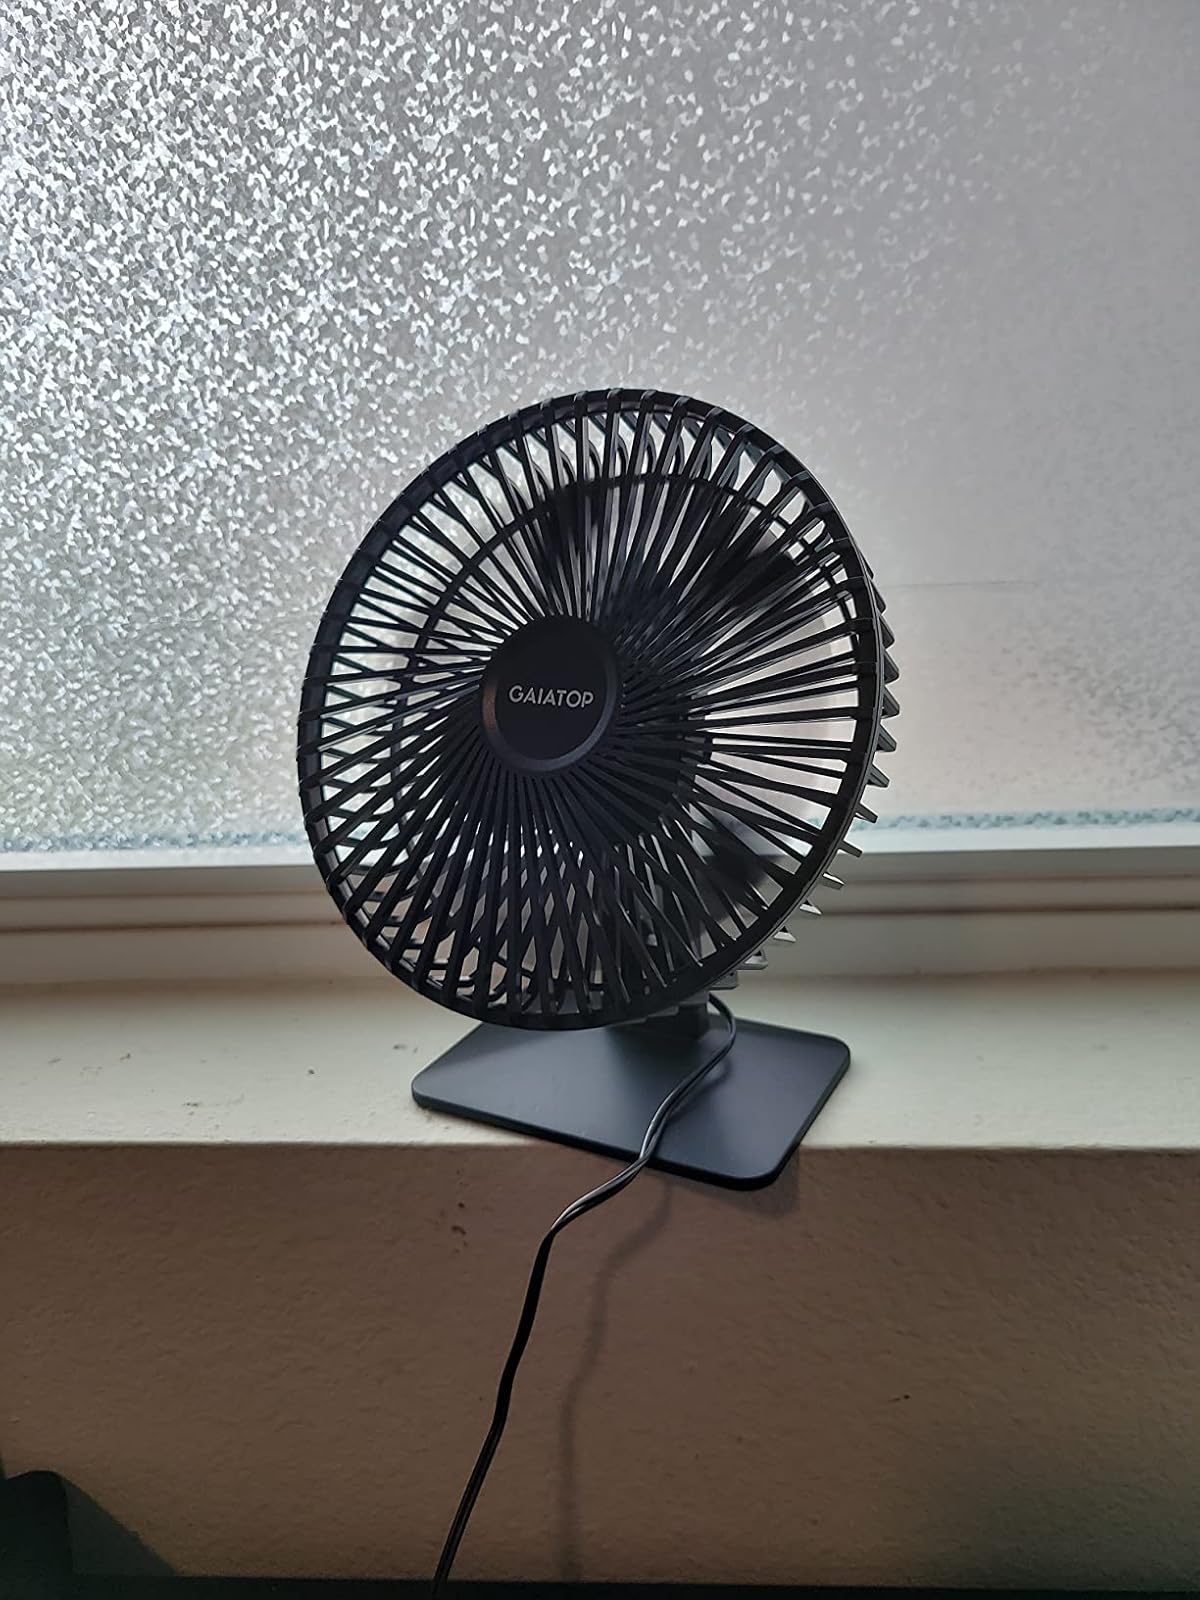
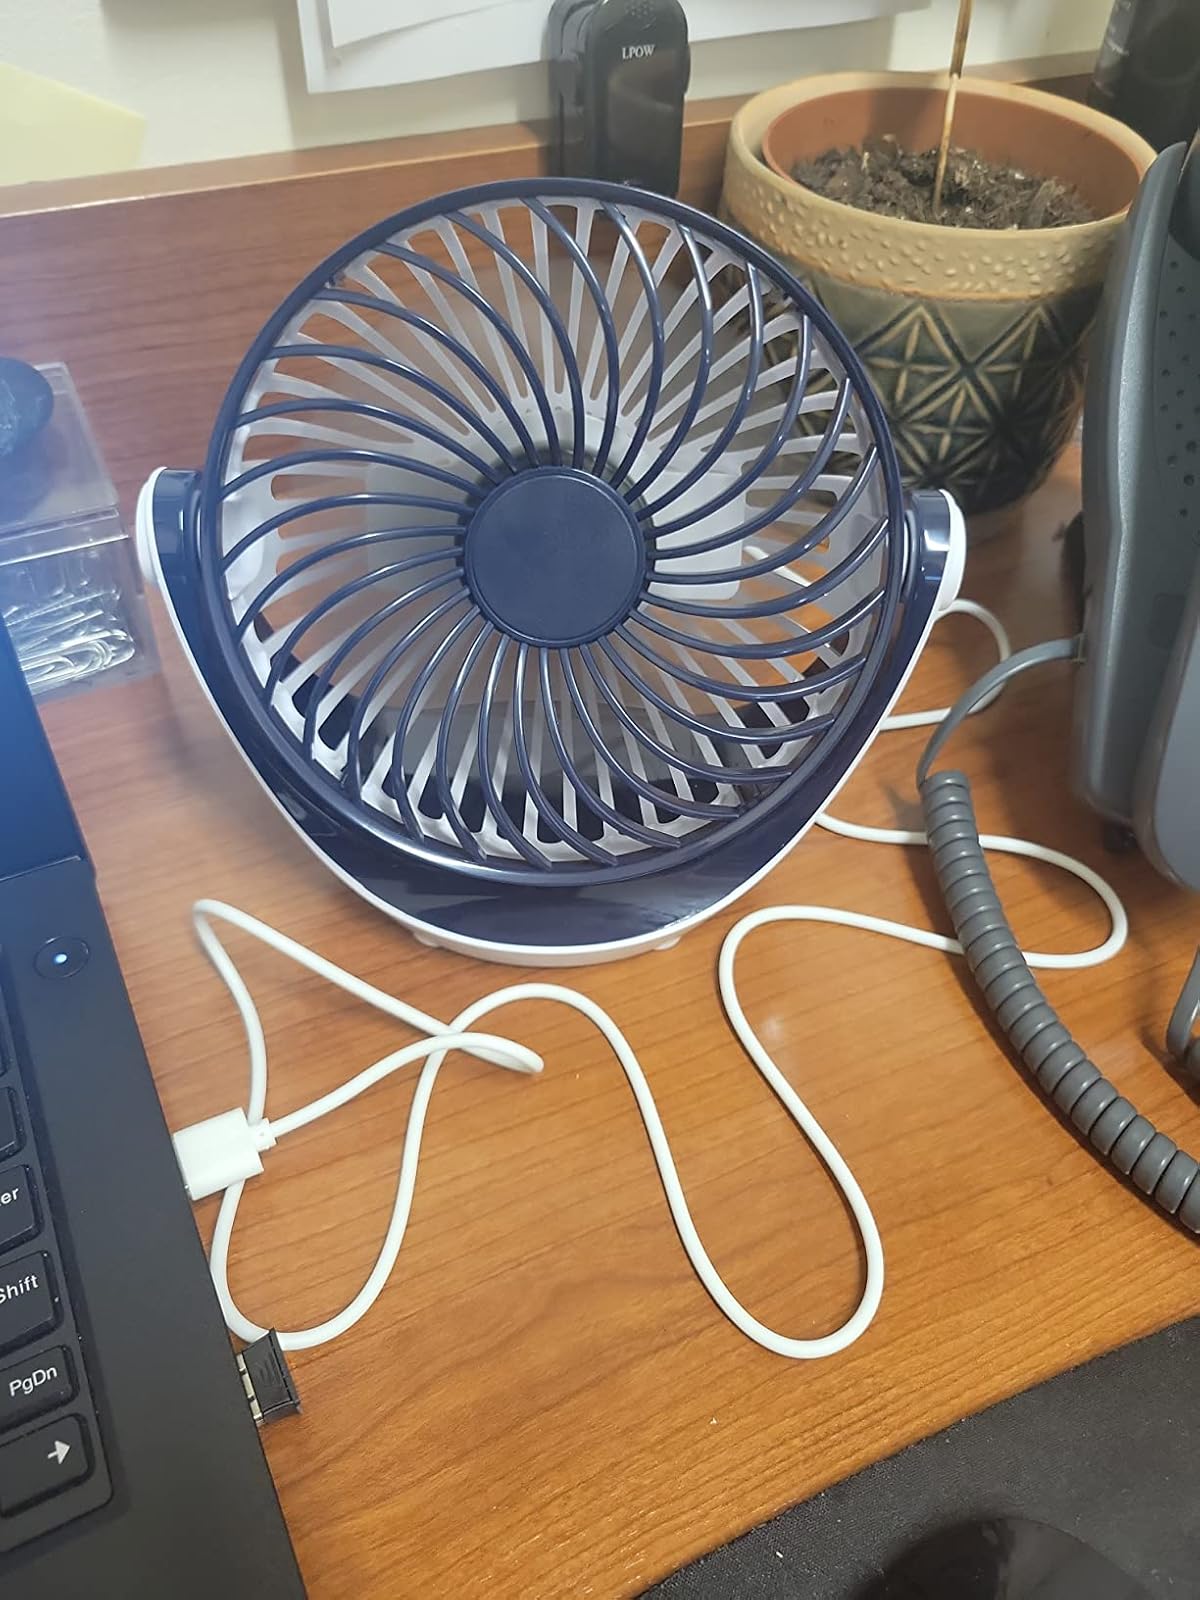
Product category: fan
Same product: no